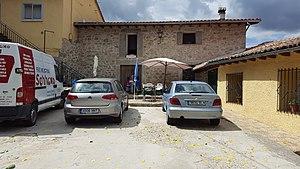
San Martín del Pimpollar est une commune de la province d'Ávila dans la communauté autonome de Castille-et-León en Espagne.